Pajulahti Sports Institute

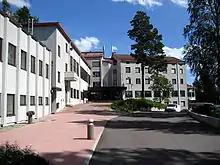
The main building of Pajulahti

Pajulahti Sports Institute is a sports and leisure centre, situated in Nastola, Lahti, Finland. It is about an hour's drive away from Helsinki area, and fifteen minutes drive from Lahti city centre. The school offers upper secondary level education.